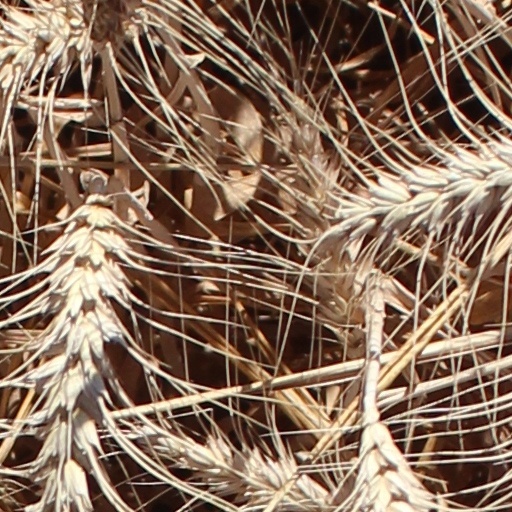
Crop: wheat